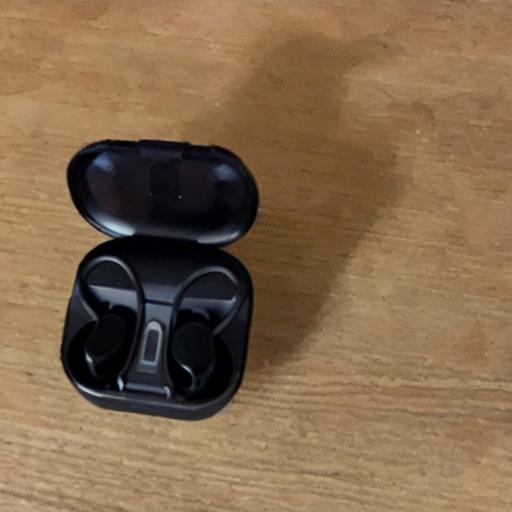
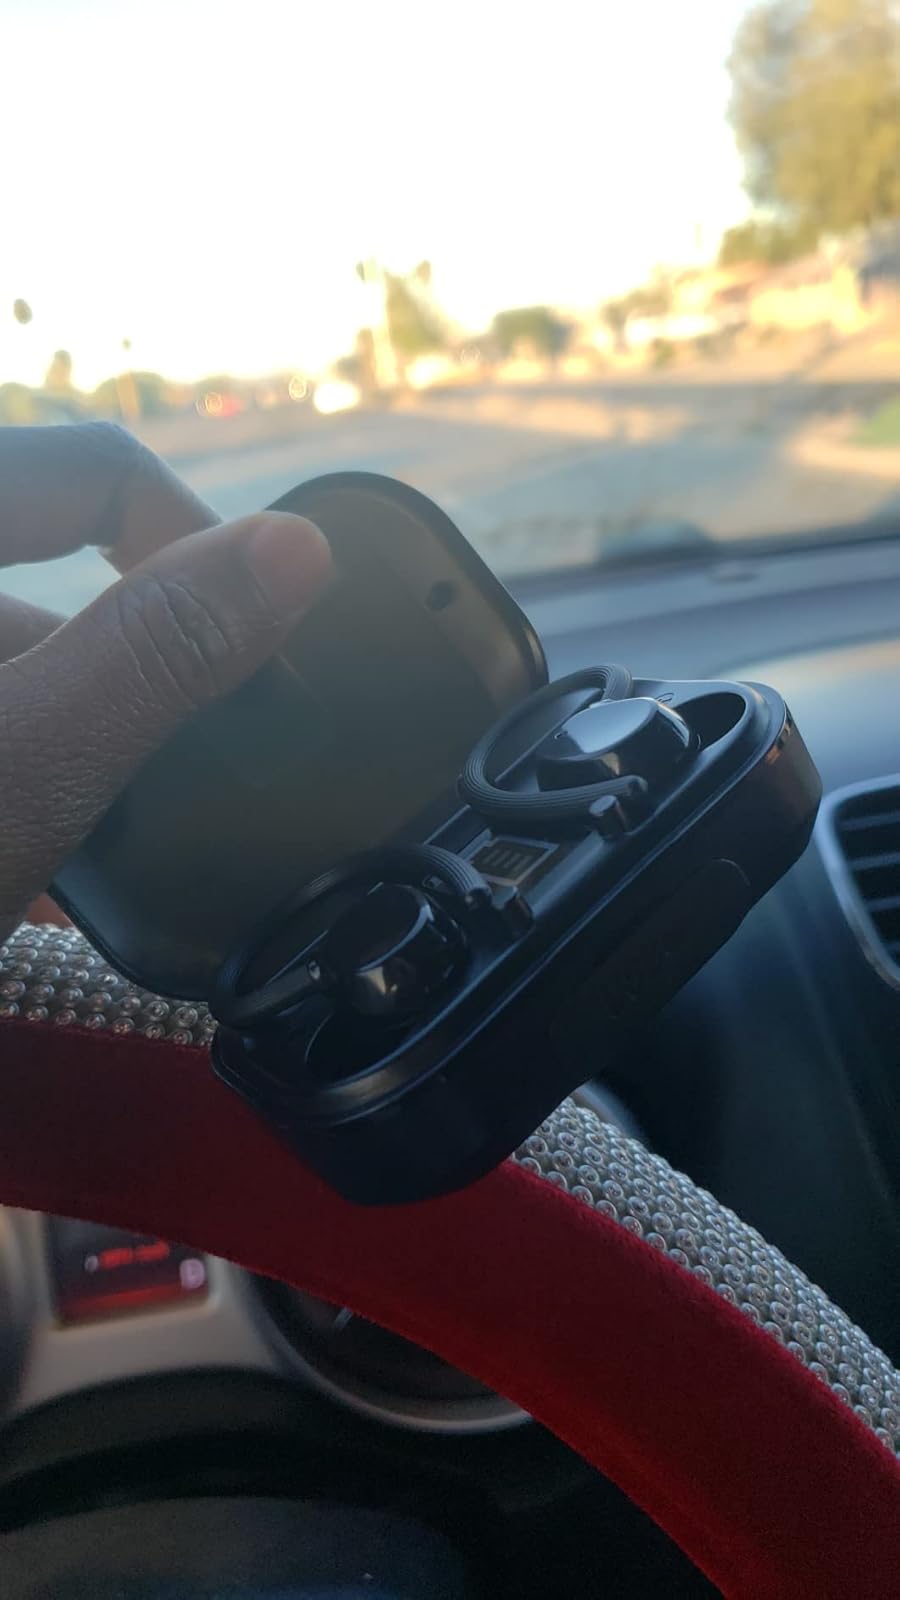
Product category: earbuds
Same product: no